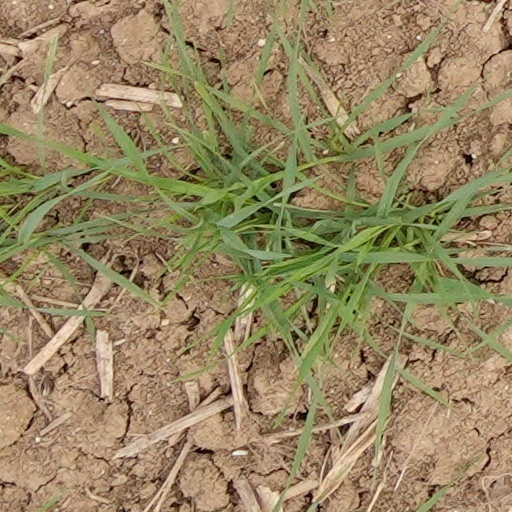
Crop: wheat